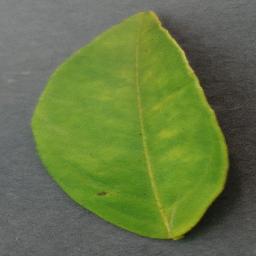
Label: Orange___Haunglongbing_(Citrus_greening)